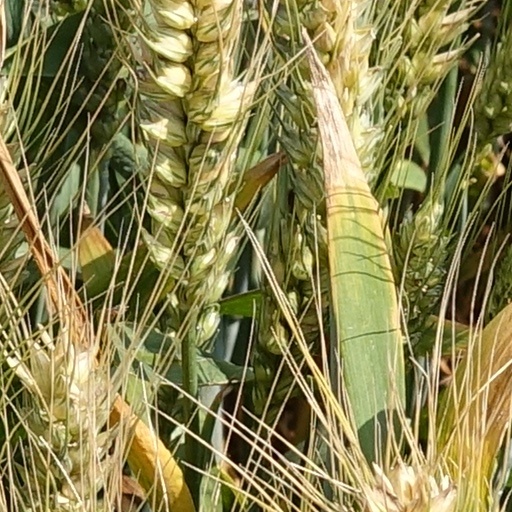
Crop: wheat